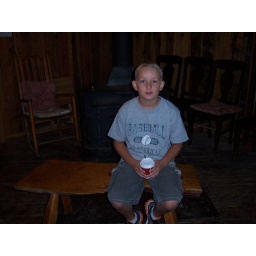
Burkes Garden, trading post, in front of the pot bellied stove